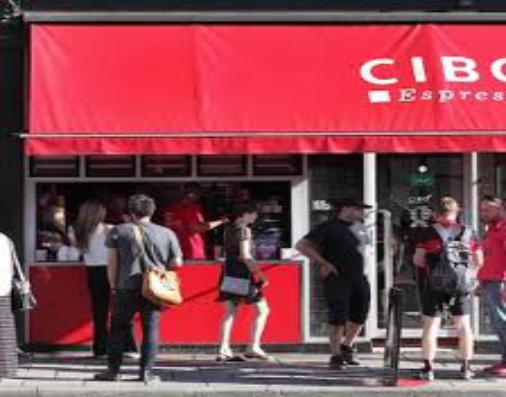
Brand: Cibo Espresso
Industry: Food